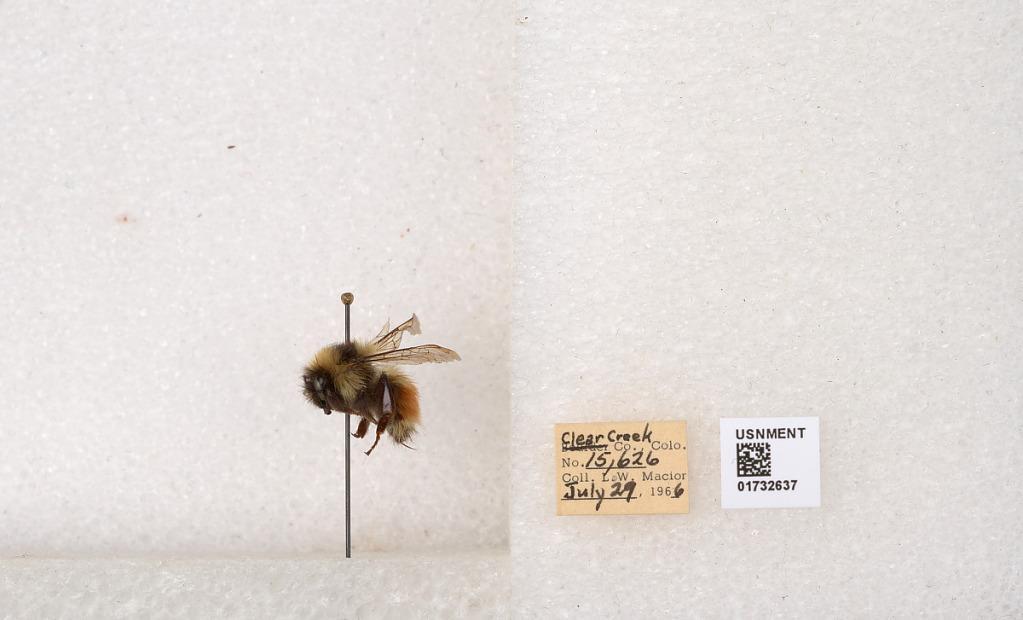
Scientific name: Bombus (Pyrobombus) sylvicola Kirby
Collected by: L. Macior
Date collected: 1966-7-29
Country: United States
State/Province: Colorado
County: Clear Creek
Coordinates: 39.7006, -105.694